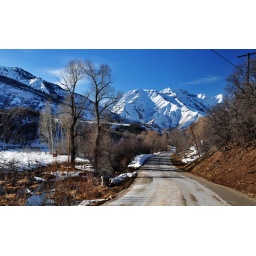
mountain and road in south fork canyon blue 4